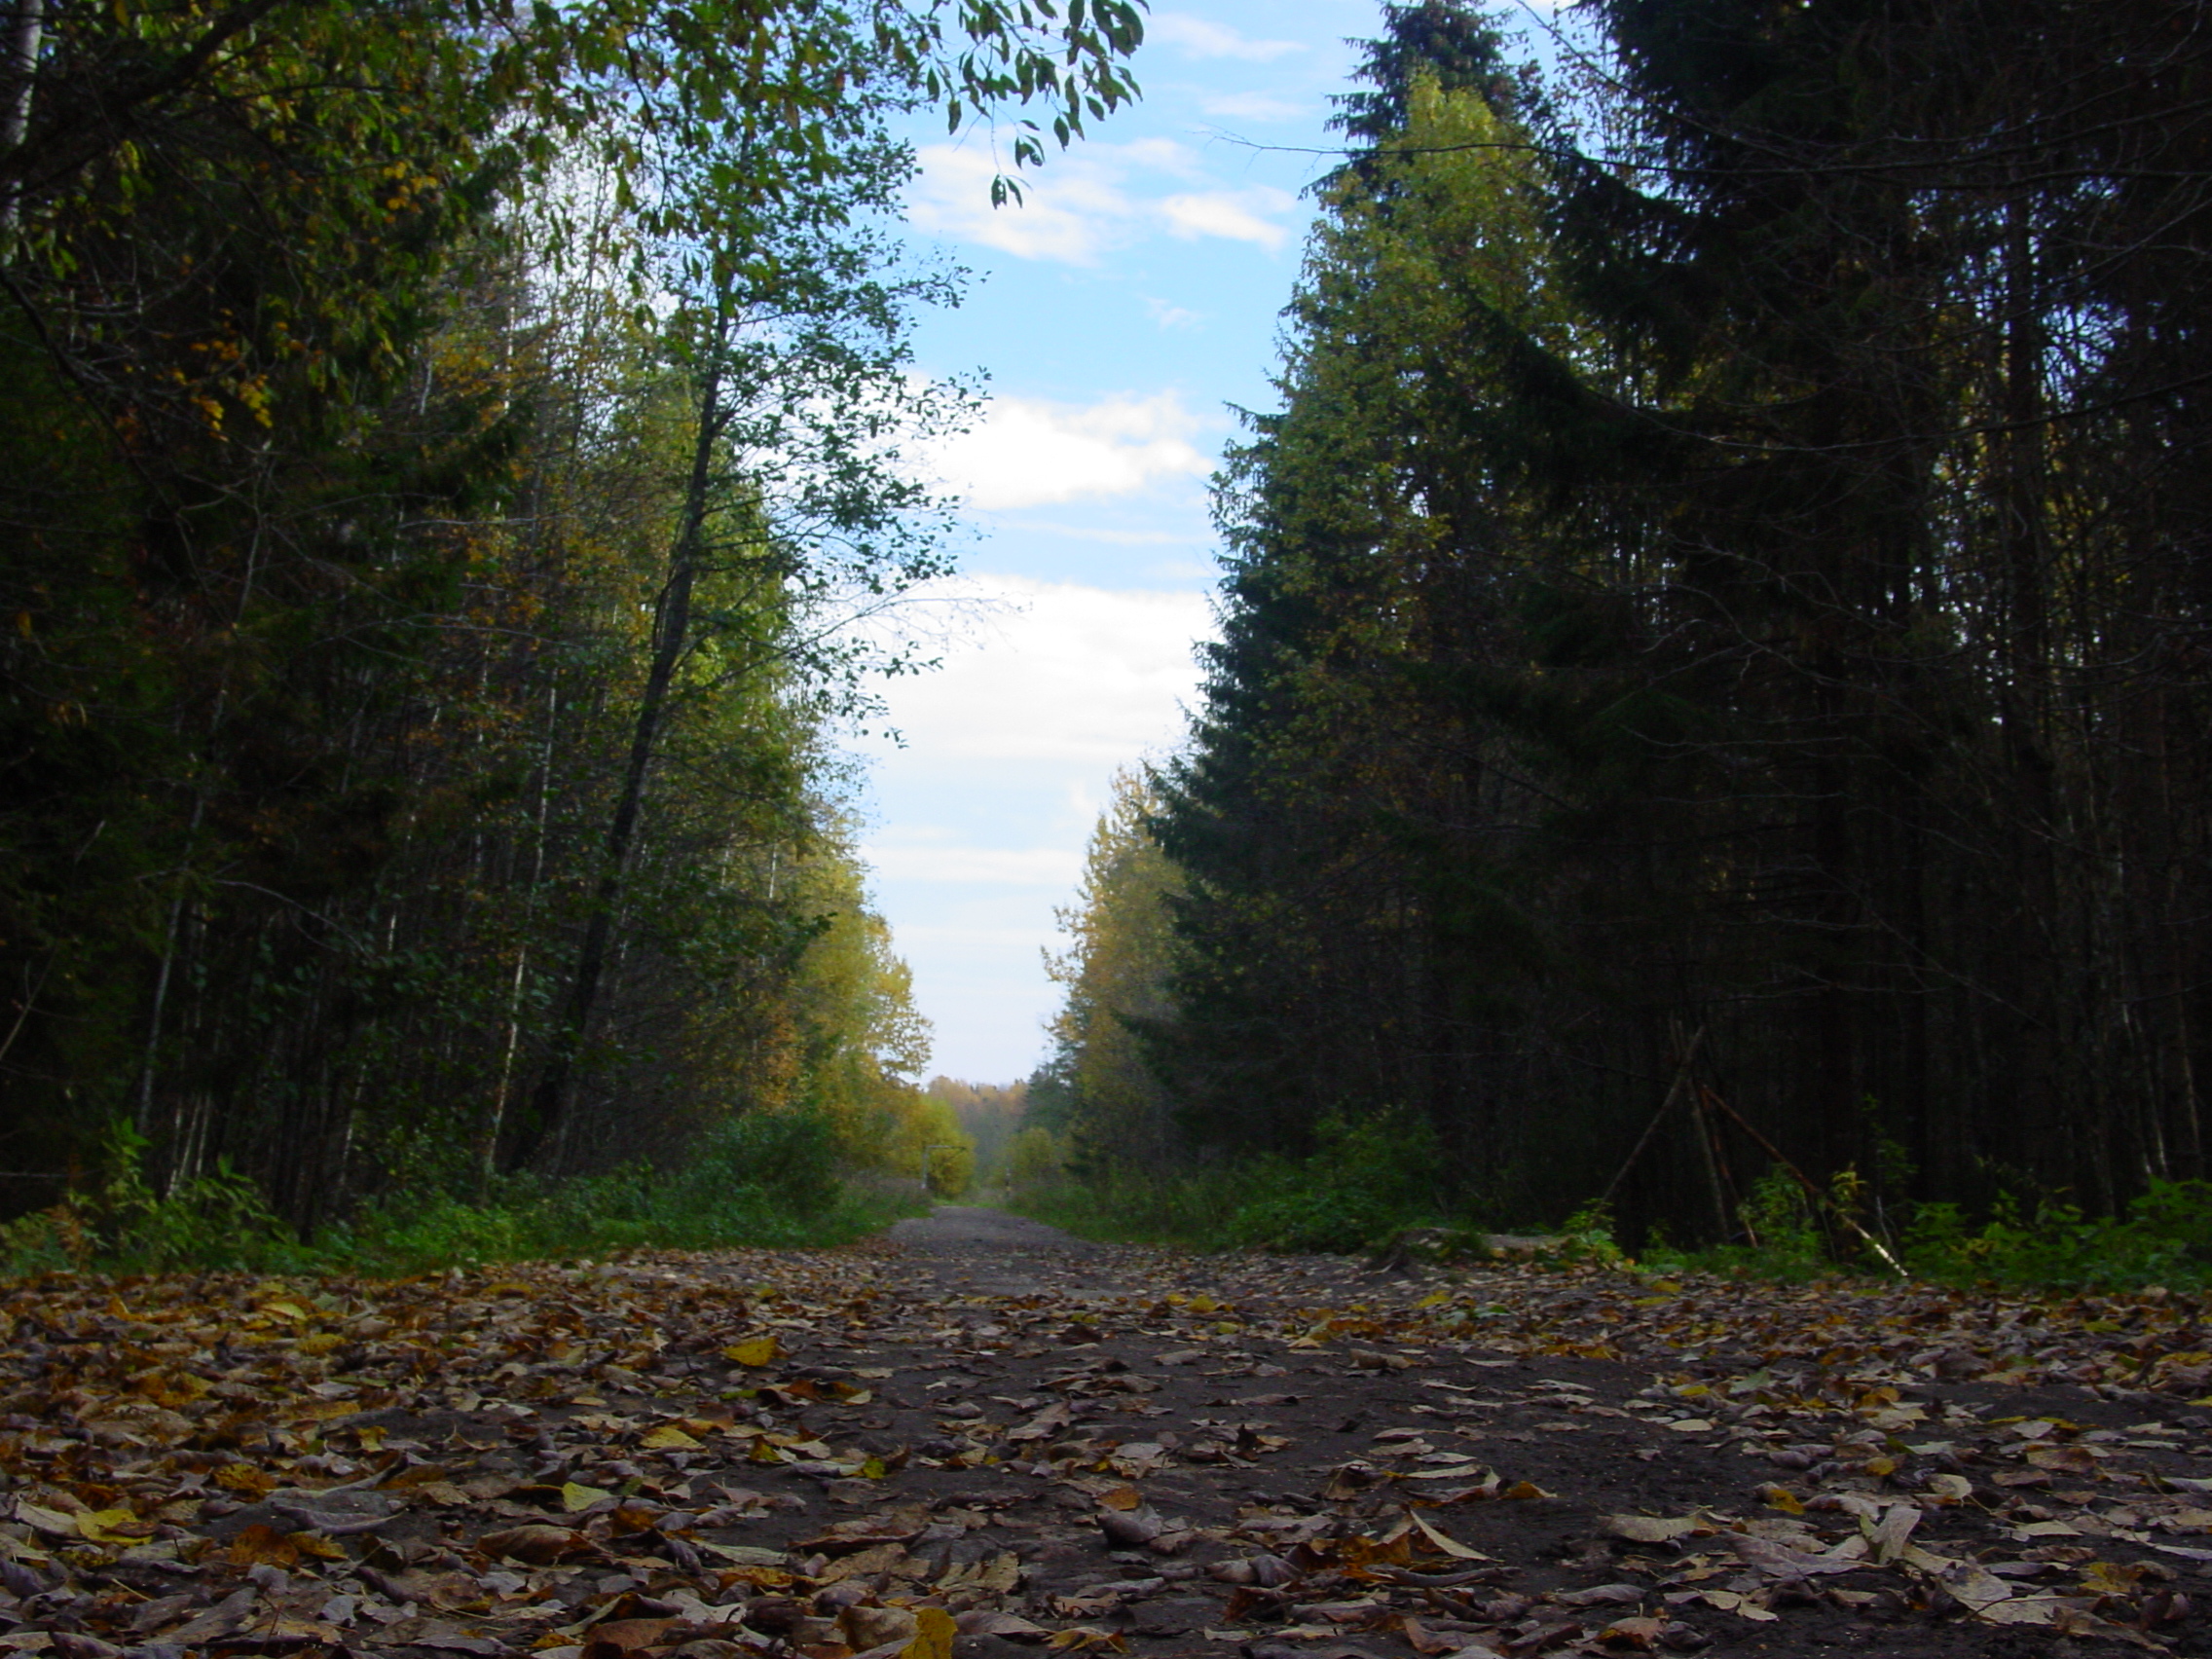
images, sky, cloud, plant, road surface, natural landscape, wood, asphalt, tree, trunk, grass, thoroughfare, deciduous, landscape, road, Tints and shades, forest, spruce fir forest, woodland, temperate broadleaf and mixed forest, trail, grove, shrub, soil, flooring, dirt road, wilderness, cobblestone, jungle, path, lane, nature reserve, conifer, temperate coniferous forest, old growth forest, Northern hardwood forest, evening, symmetry, shadow, street, wildlife, tropical and subtropical coniferous forests, horizon, autumn, valdivian temperate rain forest, walkway, night, darkness, garden, plant stem, rock, rainforest, winter, pine family